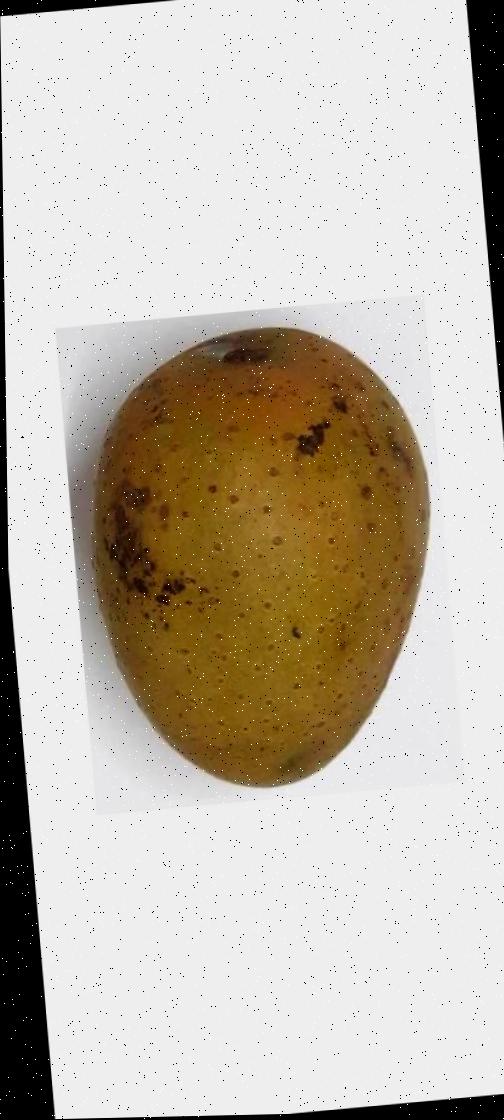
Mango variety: Gourmoti